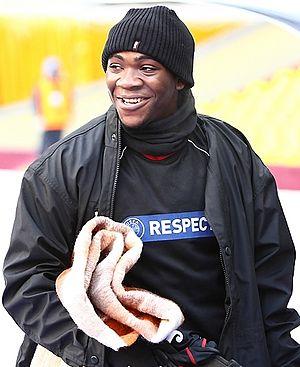
Ola John, né le 19 mai 1992, est un footballeur international néerlandais d'origine libérienne. Il joue au poste de milieu de terrain avec le Vitória Guimarães.